Michael II Asen

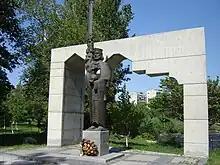
A monument to Michael's father, Ivan Asen II of Bulgaria

Michael was the son of Ivan Asen II of Bulgaria and Irene Komnene Doukaina. He was most probably born in 1239. His father, who died in the first half of 1241, was succeeded by Michael's seven-year-old half-brother, Kaliman. Kaliman died unexpectedly (possibly of poisoning, according to contemporaneous rumors) in August or September 1246.